Canberra

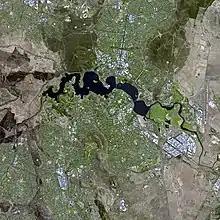
The Canberra region seen from space

Parts of Canberra were engulfed by bushfires on 18 January 2003 that killed four people, injured 435 and destroyed more than 500 homes as well as the major research telescopes of Australian National University's Mount Stromlo Observatory.